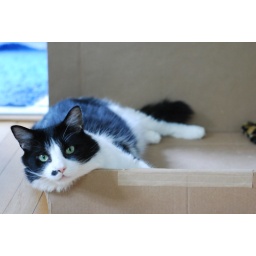
cat in a box